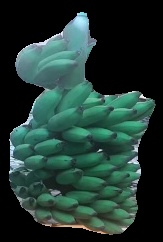
Variety: elakki-bale
Grade: grade2